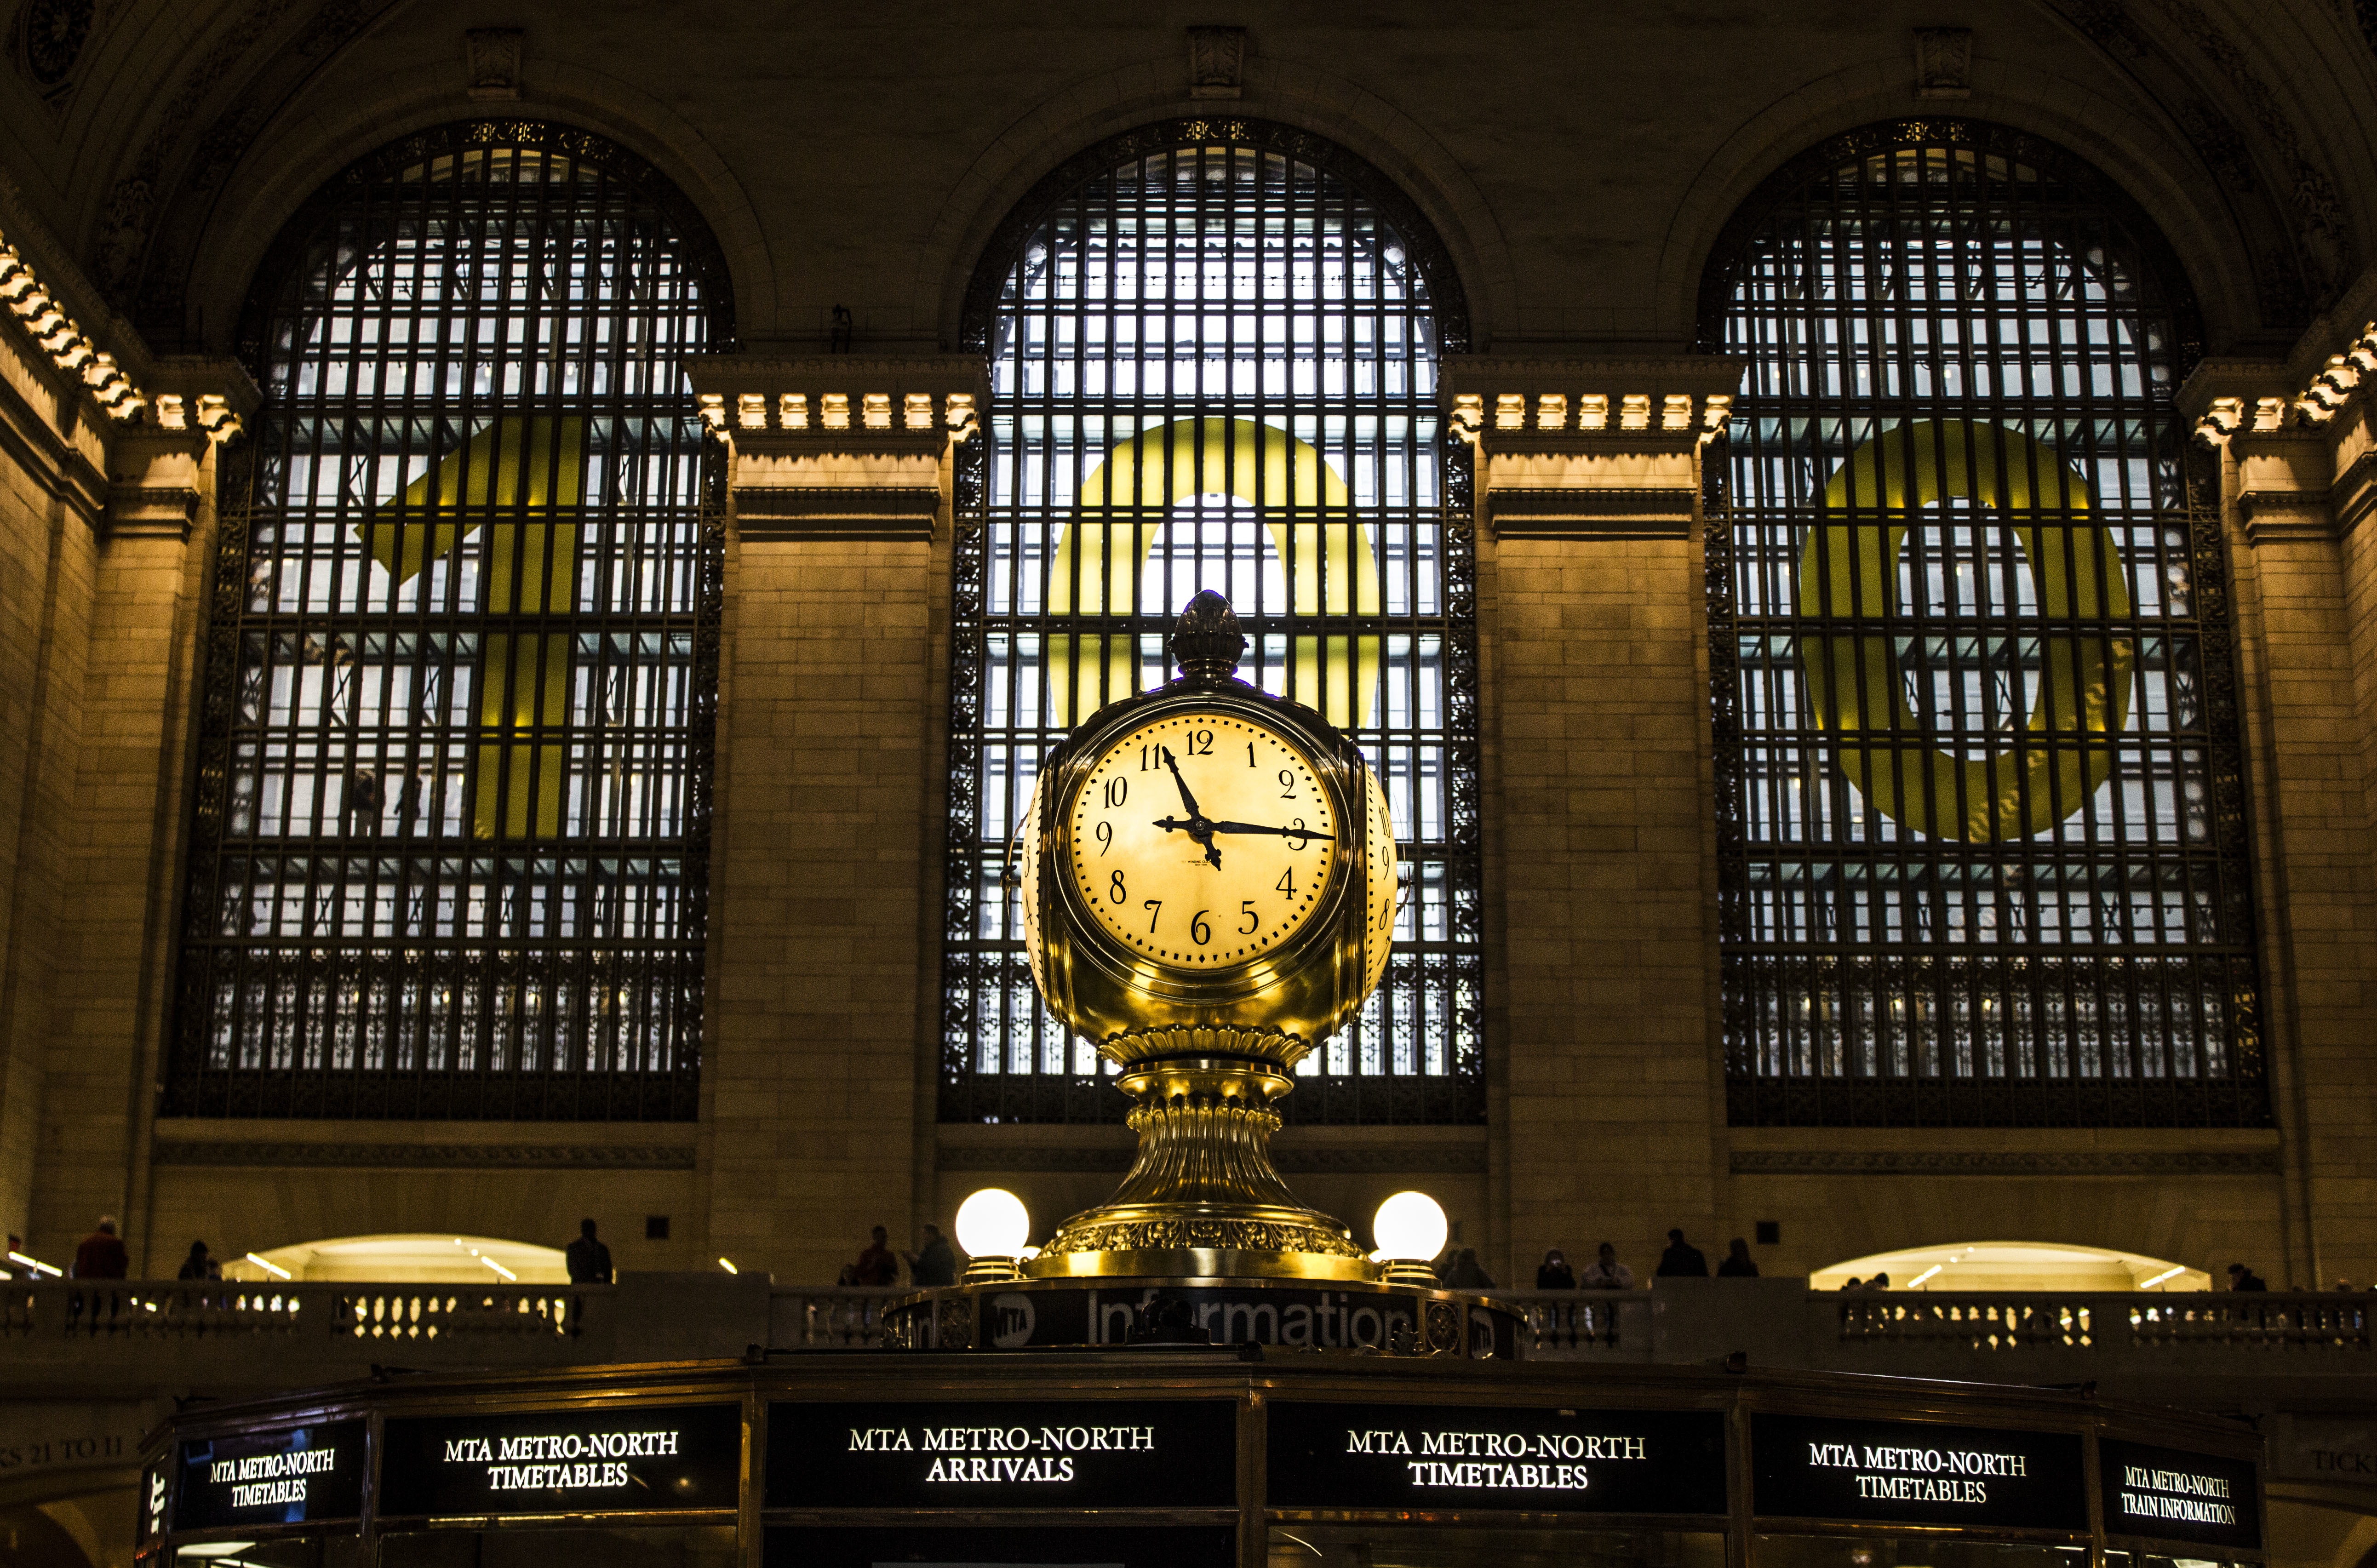
interior, window, glass, clock, time, building, alarm clock, train station, cathedral, grand central terminal, public transport, place of worship, grand central station, historical